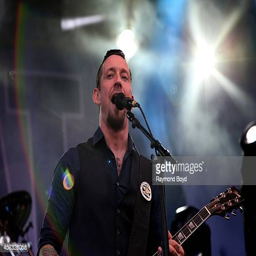
hard rock artist performs during festival